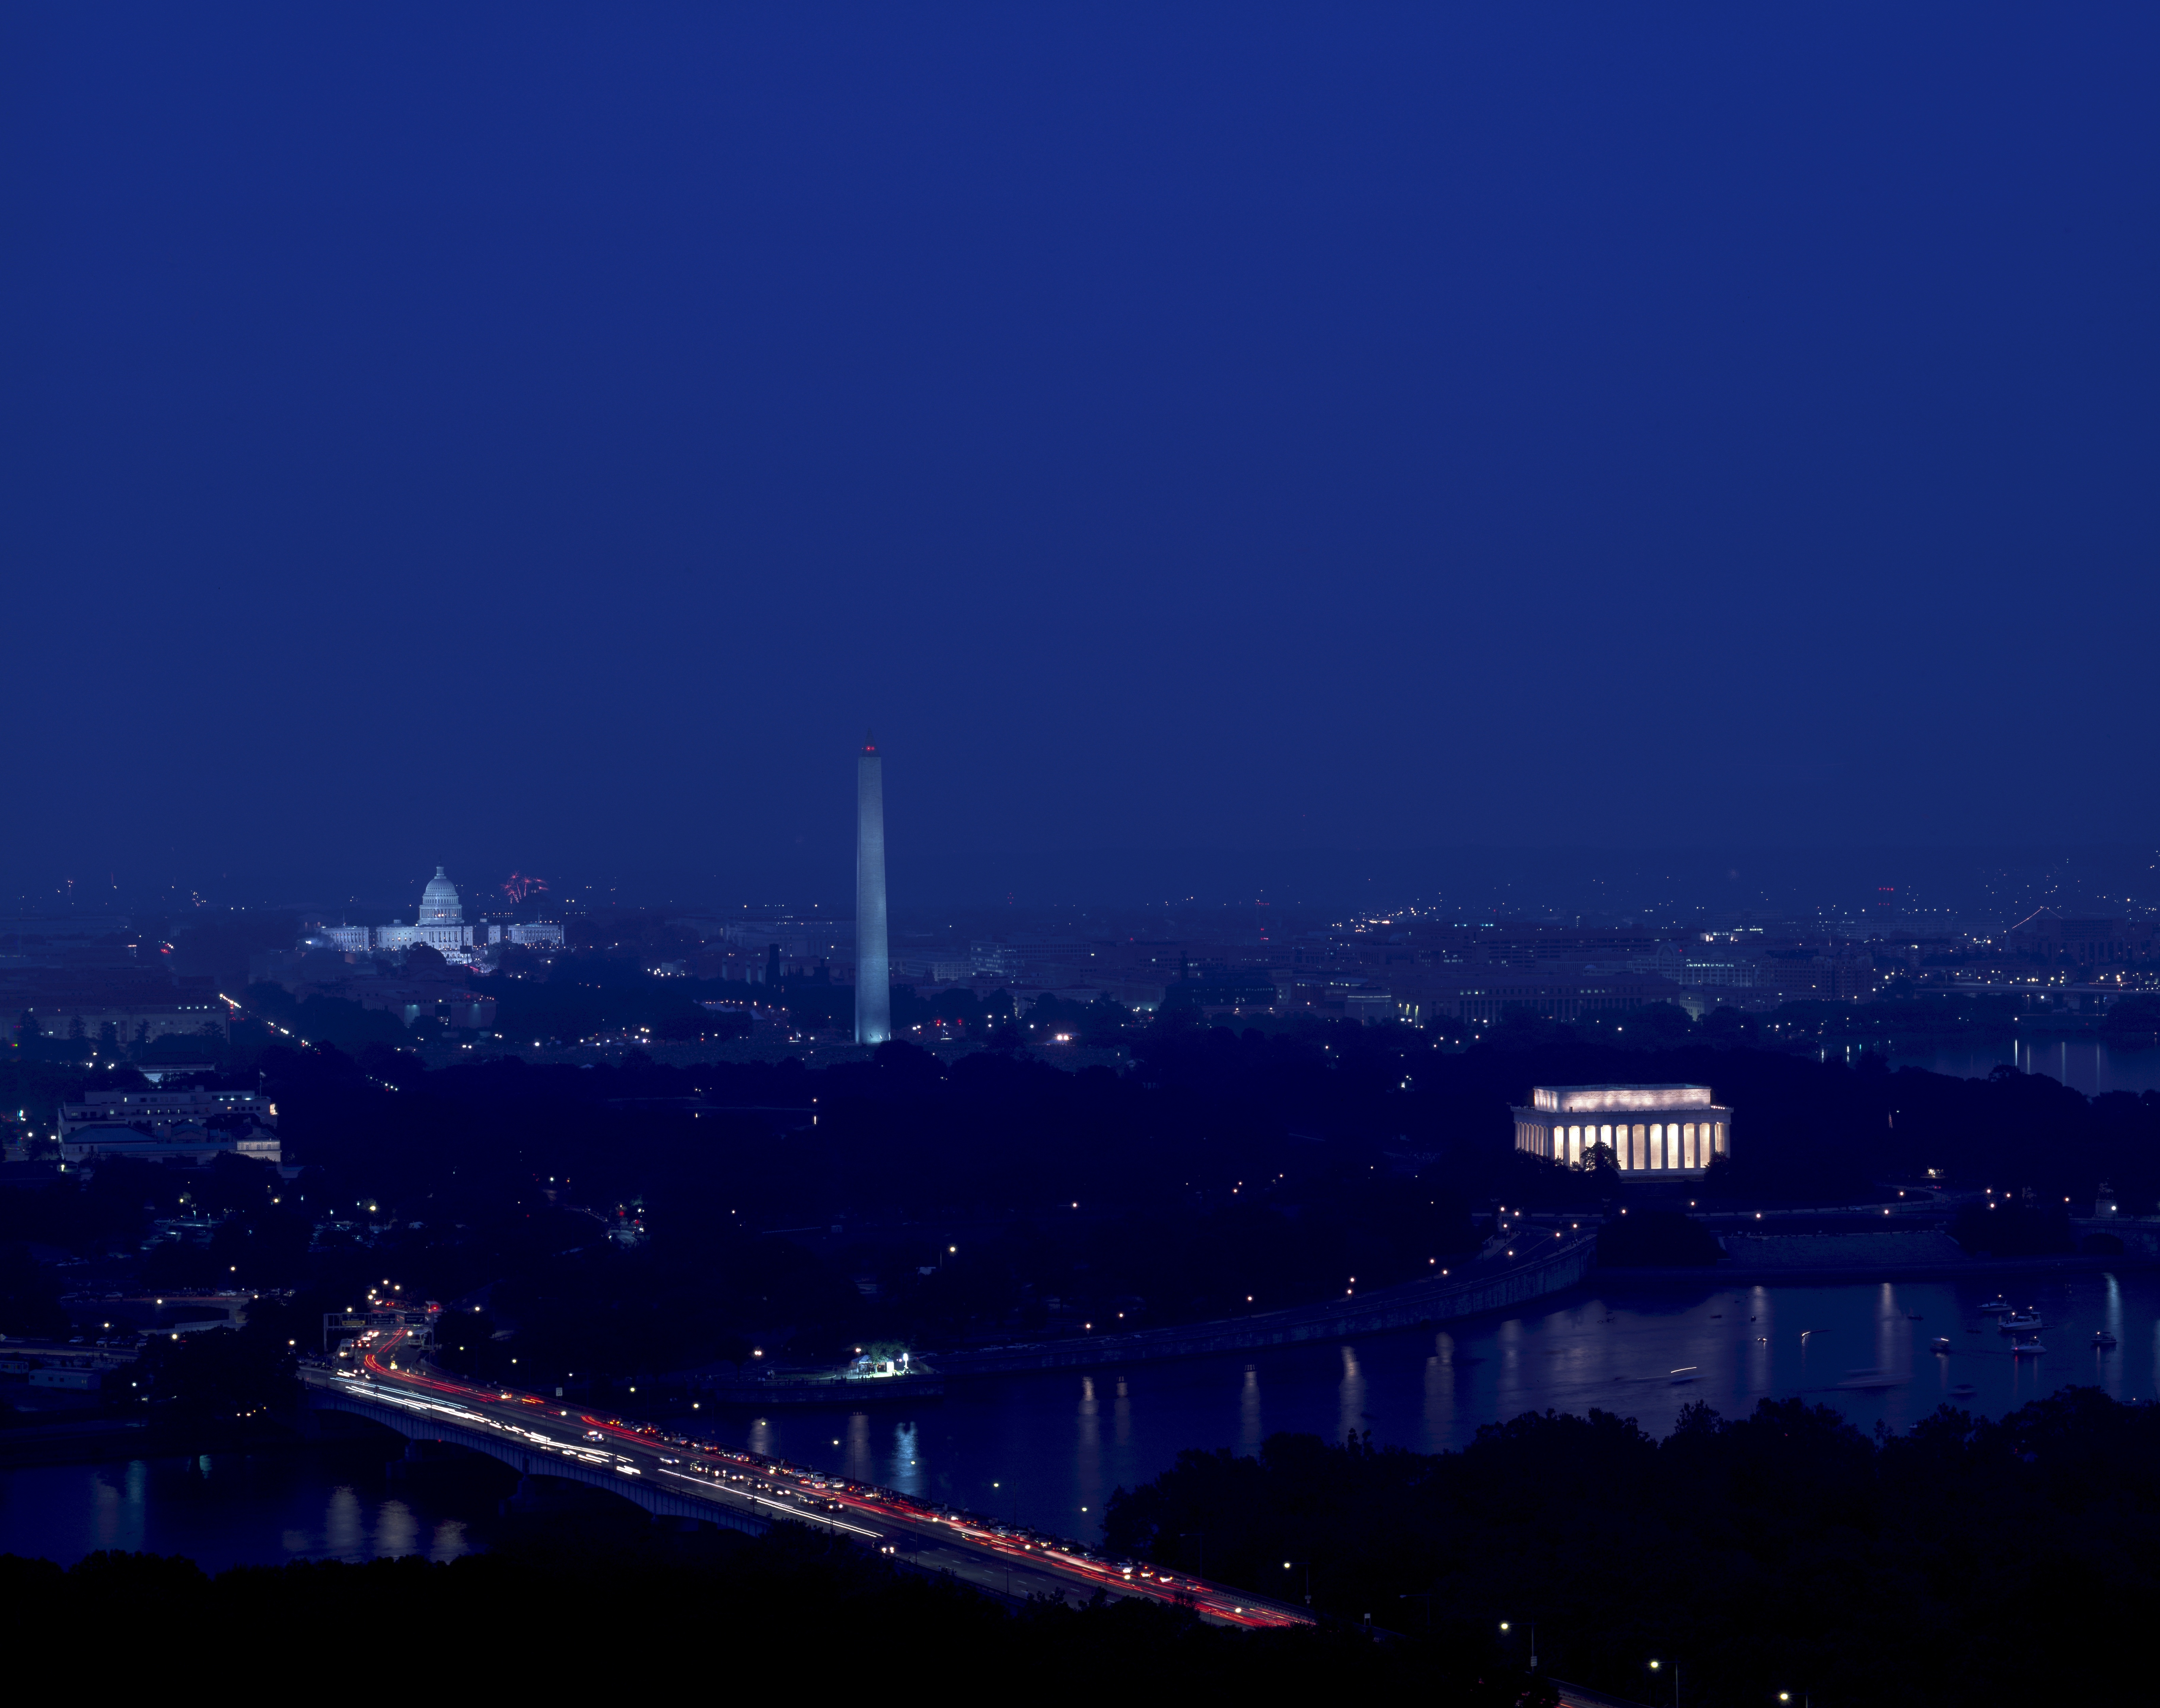
landscape, water, horizon, sky, skyline, night, dawn, city, skyscraper, urban, river, cityscape, panorama, dusk, evening, twilight, tower, usa, landmark, darkness, washington monument, capitol building, capital, buildings, washington dc, lincoln memorial, district of columbia, atmospheric phenomenon, human settlement, atmosphere of earth